S.G. Simpson (sternwheeler)

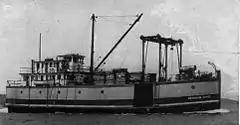
Her replacement the Skookum Chief

"S.G. Simpson" ran on the Olympia-Shelton route for many years. Her first master was Ed Gustafson, who served until his death. Later captains were George Melville and John Jones.